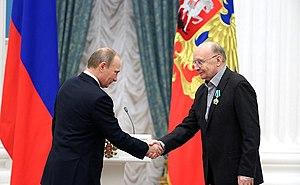
Andreï Vassilievitch Miagkov, né le 8 juillet 1938 à Leningrad, est un acteur soviétique et russe.